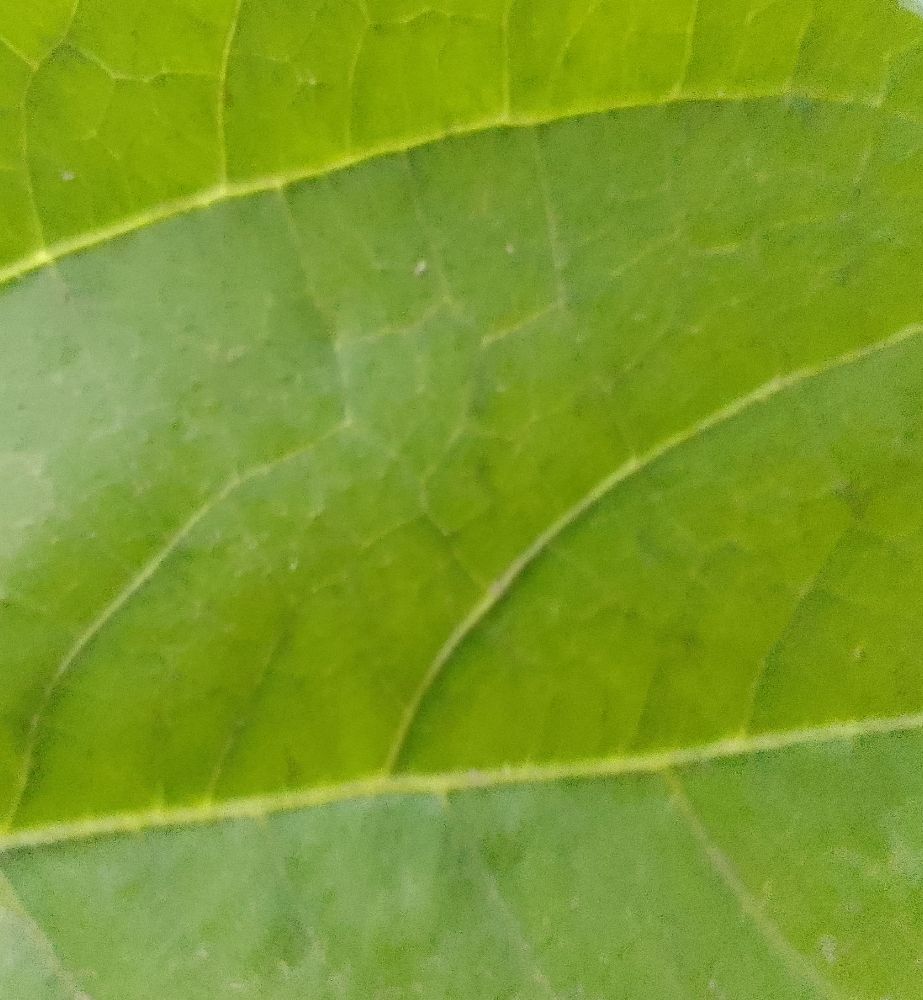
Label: healthy